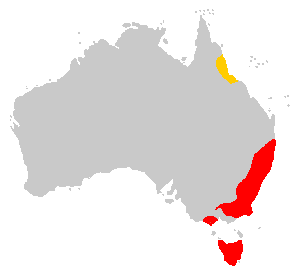
Le chat marsupial à queue tachetée encore appelé dasyure tigre est le plus gros marsupial carnivore de l'Australie.